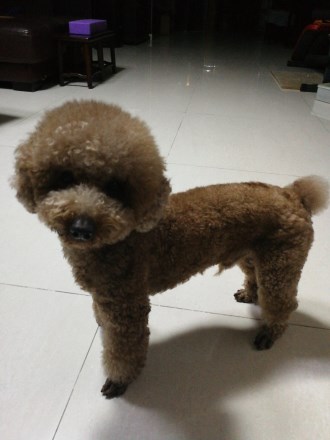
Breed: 7449-n000128-teddy